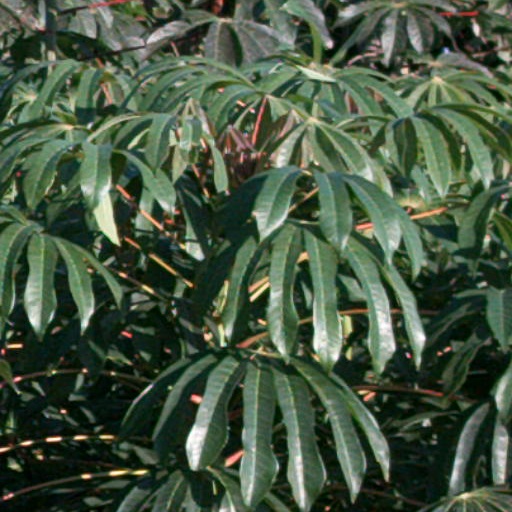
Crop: cassava